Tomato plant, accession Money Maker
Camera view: horizontal (90 deg, fisheye); turntable rotation: 330 degrees
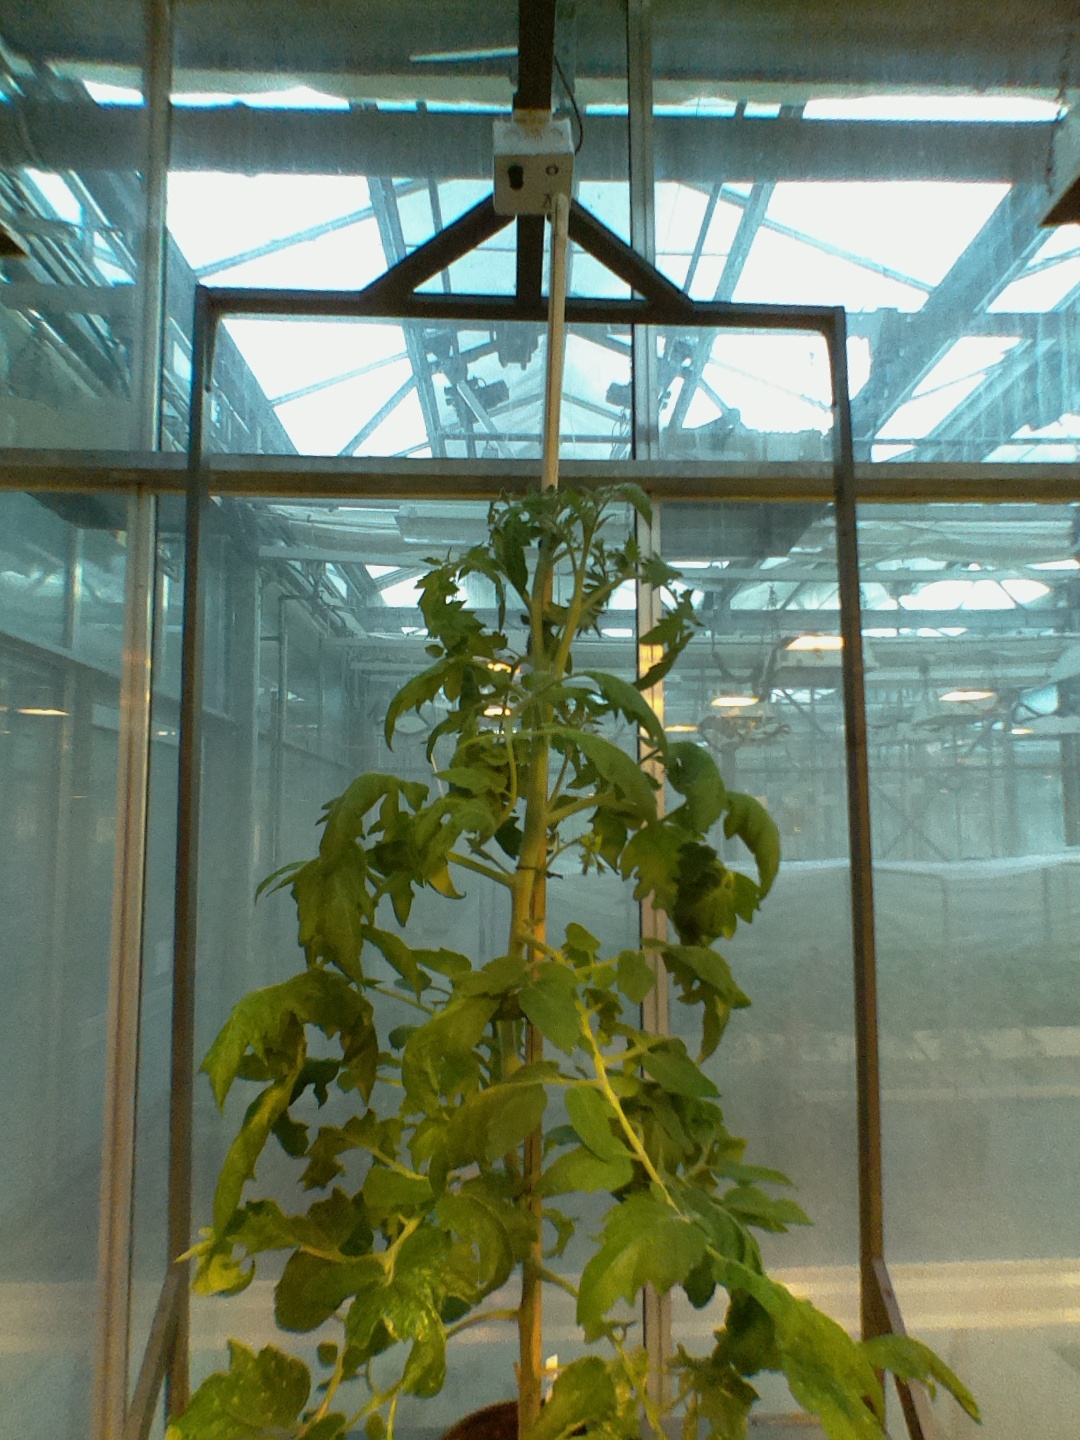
BBCH growth stage 69: End of flowering, 90%-100% of flowers open, more petals falling